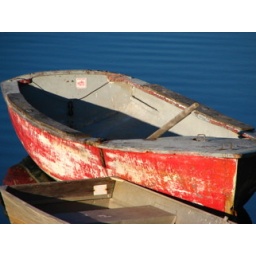
A boat in the water